Kamil Larin

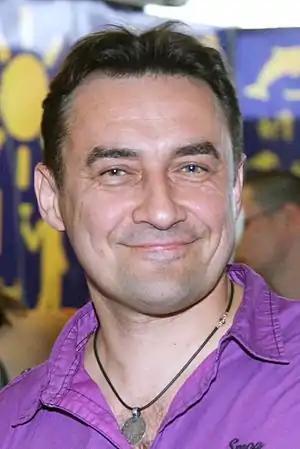
Kamil Larin

Kamil Shamil'yevich Larin (born 10 November 1966) is a Russian actor and one of the founders of comic theater Kvartet I. He became famous after the roles of electrician Kamil, named like him, in the performances of "Radio Day" and "Election Day" and in movies with the same names. He is an ethnic Tatar.